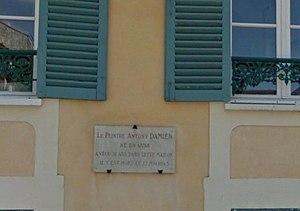
Plaque commémorative sur sa maison atelier à Fontainebleau
Antony Damien est un peintre postimpressionniste français, né en 1858 à Paris et mort le 12 mai 1943 à Fontainebleau.